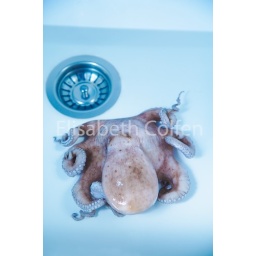
Octopus in kitchen sink